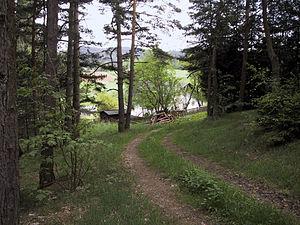
Le Waldviertel est une région rurale et forestière au nord-ouest de Vienne. Depuis la réforme royale de 1868, les districts traditionnels n'ont plus de fonctions administratives. Le Waldviertel s'étend sur 4 600 km² et compte environ 220 000 habitants, ce qui représente une densité de population de 50 hab/km².